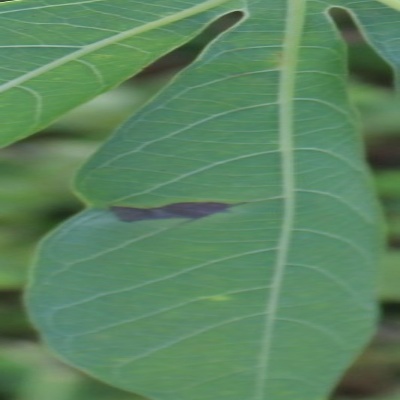
Crop: Cassava
Condition: bacterial blight